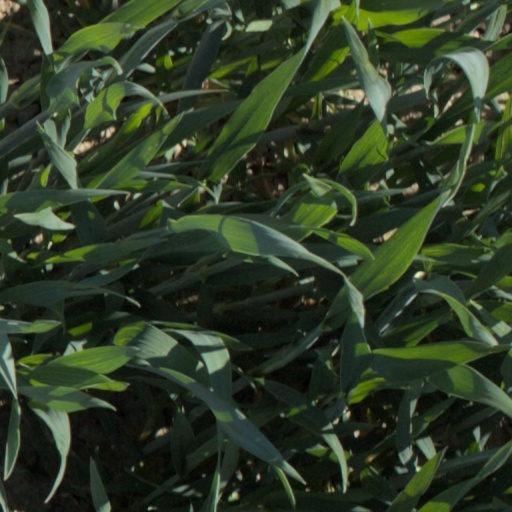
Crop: wheat